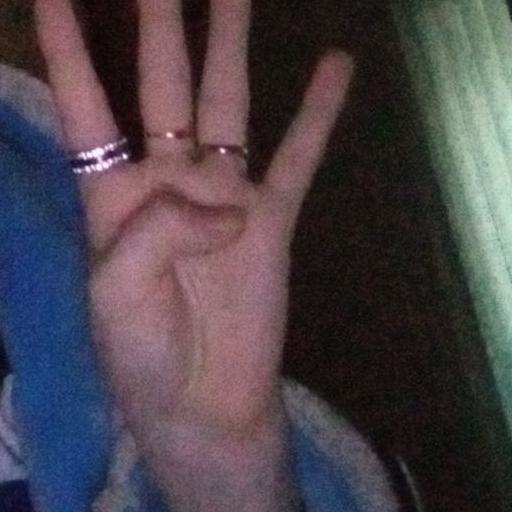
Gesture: four